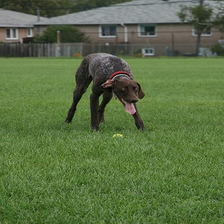
Species: dog
Breed: german shorthaired